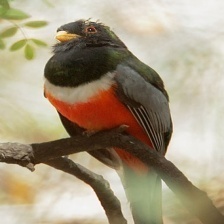
Species: ELEGANT TROGON
Scientific name: TROGON ELEGANS